The True Adventures of Wolfboy

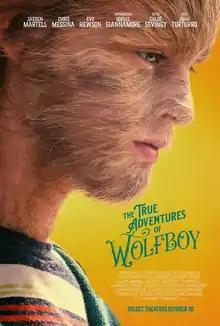
Theatrical release poster

The True Adventures of Wolfboy is a 2019 American coming-of-age film fantasy film directed by Martin Krejčí and written by Olivia Dufault. The film stars Jaeden Martell, Chris Messina, Eve Hewson, Chloë Sevigny, John Turturro, Nick Pulinski and introduces Sophie Giannamore as Artistiana. It tells the story of a teenage boy with hypertrichosis who leaves home to find his mother while befriending a "mermaid" transgender girl.